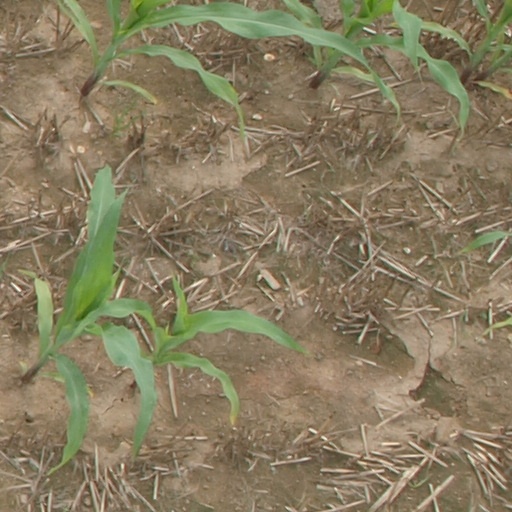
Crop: maize; corn